Central African Bush War

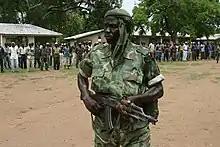
Rebel in northern Central African Republic, 2007

The Central African Bush War was a civil war in the Central African Republic which lasted from 2004 to 2007 between Union of Democratic Forces for Unity (UFDR) rebels and government forces. The rebellion began after François Bozizé seized the nation's presidency in 2003. Actual fighting began in 2004. Around 10,000 people were displaced because of the civil unrest.